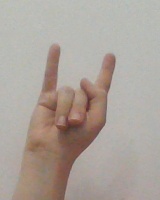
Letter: la